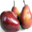
Label: pear